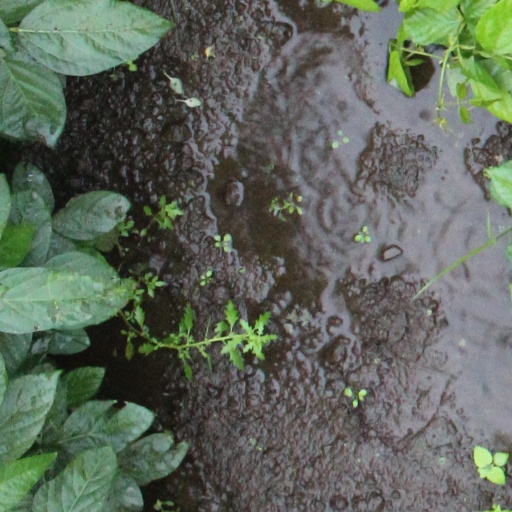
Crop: soybean